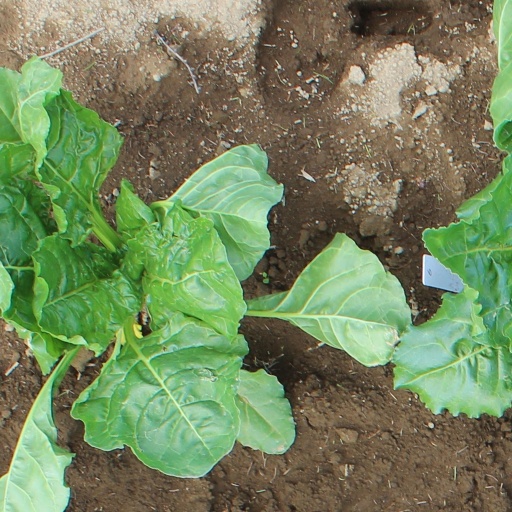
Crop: sugar beet